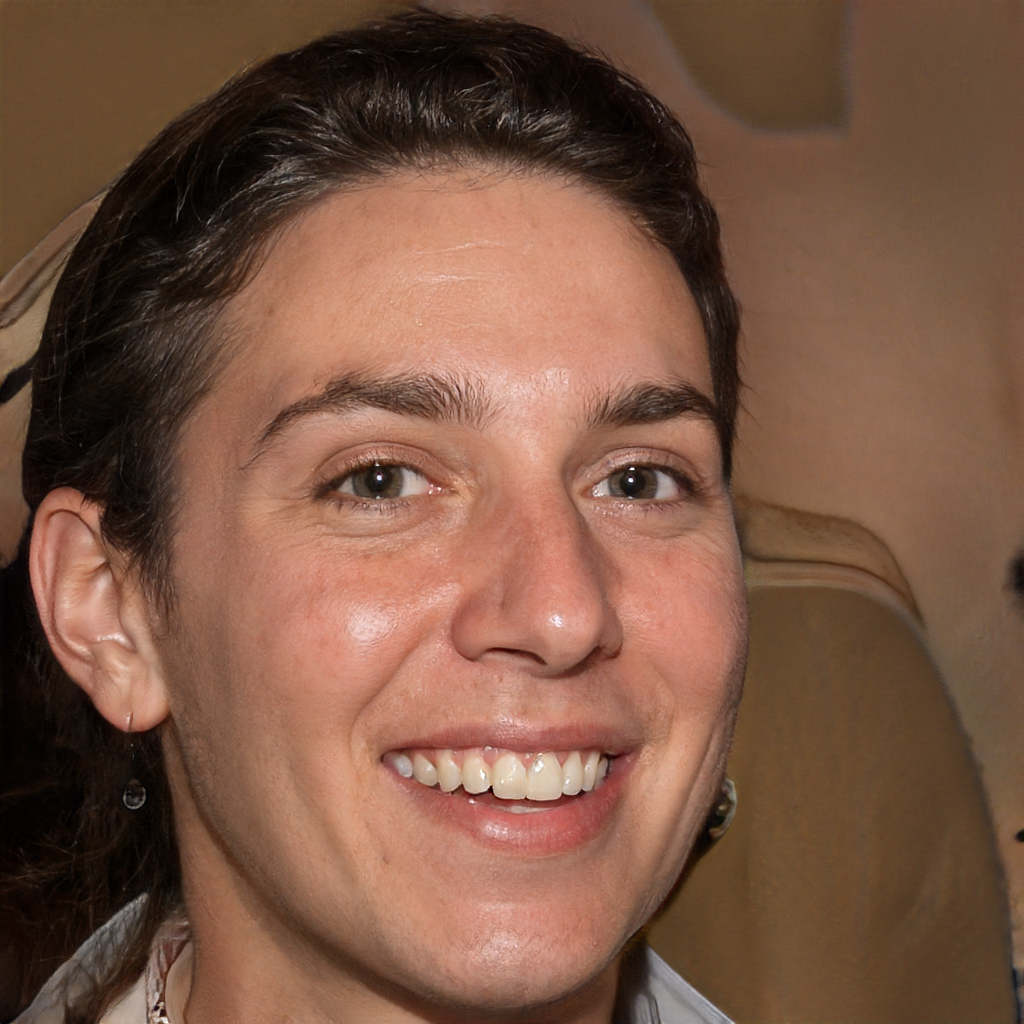
Gender: Male